The Spy Next Door

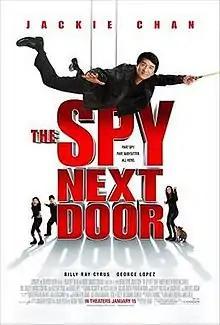
Theatrical release poster

The Spy Next Door is a 2010 American spy action comedy film directed by Brian Levant, written by Jonathan Bernstein, James Greer and Gregory Poirier, produced by Robert Simonds with music by David Newman. The film stars Jackie Chan, with a supporting cast of Amber Valletta, Magnús Scheving, Madeline Carroll, Will Shadley, Alina Foley, Billy Ray Cyrus, and George Lopez.